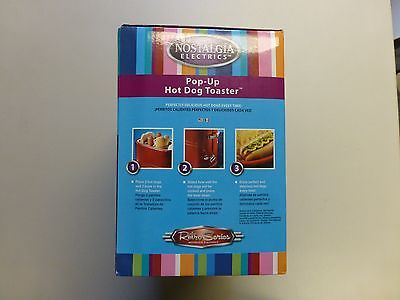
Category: toaster